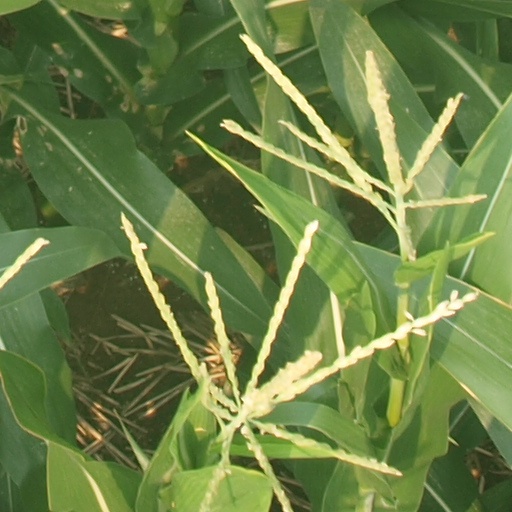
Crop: maize; corn